Eddie Boland

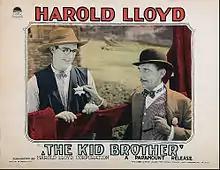
Lobby card from "The Kid Brother" (1927) with Harold Lloyd and Eddie Boland

Eddie Boland (December 27, 1885 – February 3, 1935) was an American film actor. He appeared in more than 110 films from 1912 to 1937, mostly in comedic supporting roles. Among his best-known roles were "The Obliging Gentleman" in F. W. Murnau's silent film "" (1927) and a criminal showman in the Harold Lloyd comedy "The Kid Brother" (1927). He was born in San Francisco and died in Santa Monica, California from a heart attack.